Mid State Trail (Pennsylvania)

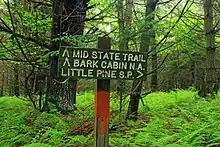
The Mid State Trail in Lycoming County

North of R.B. Winter State Park, the MST continues to climb up and down several different ridgelines and uses a rural road overpass to cross Interstate 80 to the east of its interchange with PA Route 880. Now trending primarily to the north, the MST passes into Tiadaghton State Forest, walks through Ravensburg State Park, and crosses PA Route 880. North of that park, the MST follows a segment of the Native American Great Island Path, reenters Bald Eagle State Forest, and descends to the valley of the West Branch Susquehanna River. The trail uses a rural road to pass under the US Route 220 expressway, then uses another road to cross the river between Avis and Jersey Shore.